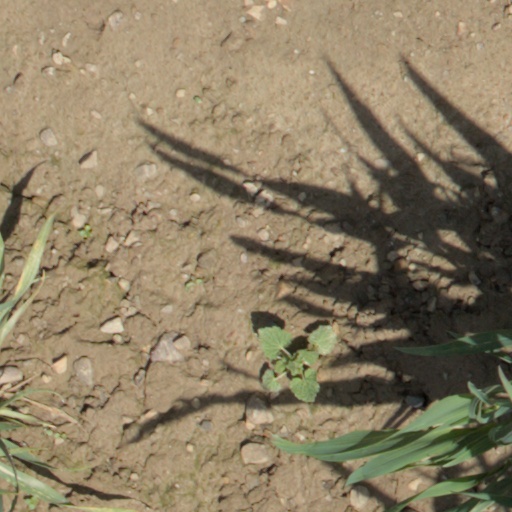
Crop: wheat